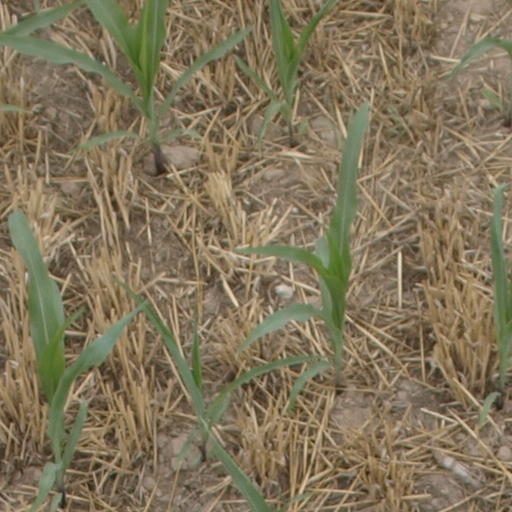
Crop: maize; corn